Malatesta's Carnival of Blood

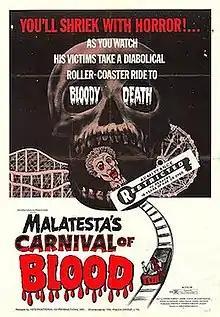
Theatrical release poster

Malatesta's Carnival of Blood is a 1973 American horror film, directed by Christopher Speeth and written by Werner Liepolt. It is the only film that Speeth and Liepolt made.